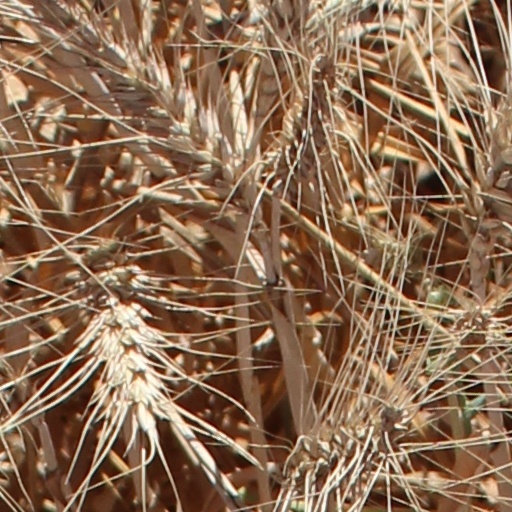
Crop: wheat